Tobacco industry

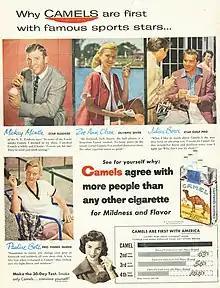
1949 advertisement for Camel cigarettes

The tobacco industry has historically been largely successful in this litigation process, with the majority of cases being won by the industry. During the first 42 years of tobacco litigation (between 1954 and 1996) the industry maintained a clean record in litigation thanks to tactics described in a R.J. Reynolds Tobacco Company internal memo as "the way we won these cases, to paraphrase Gen. Patton, is not by spending all of Reynolds' money, but by making the other son of a bitch spend all of his." Between 1995 and 2005 only 59% of cases were won by the tobacco industry either outright or on appeal in the US, but the continued success of the industry's efforts to win these cases is questionable. In Florida, the industry has lost 77 of the 116 "Engle progeny" cases that have gone to trial. The U.S. Supreme Court has also denied the industry's major grounds for appeal of Engle cases.